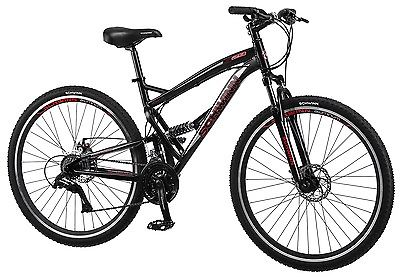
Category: bicycle